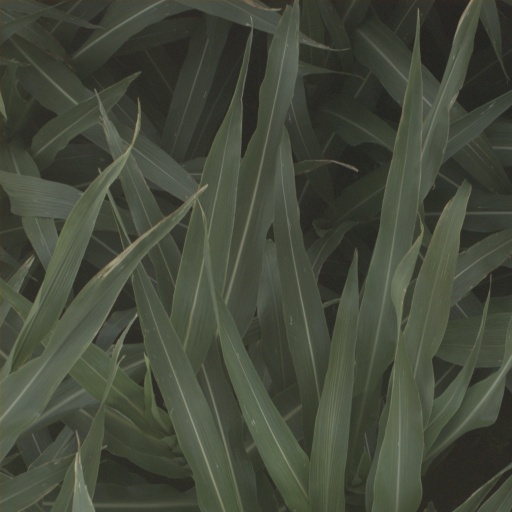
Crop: sorghum